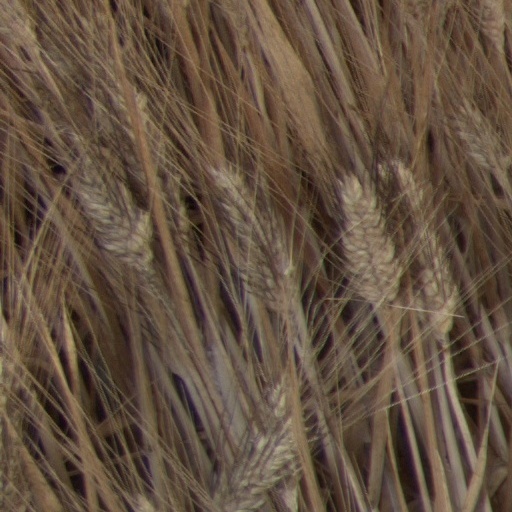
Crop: wheat